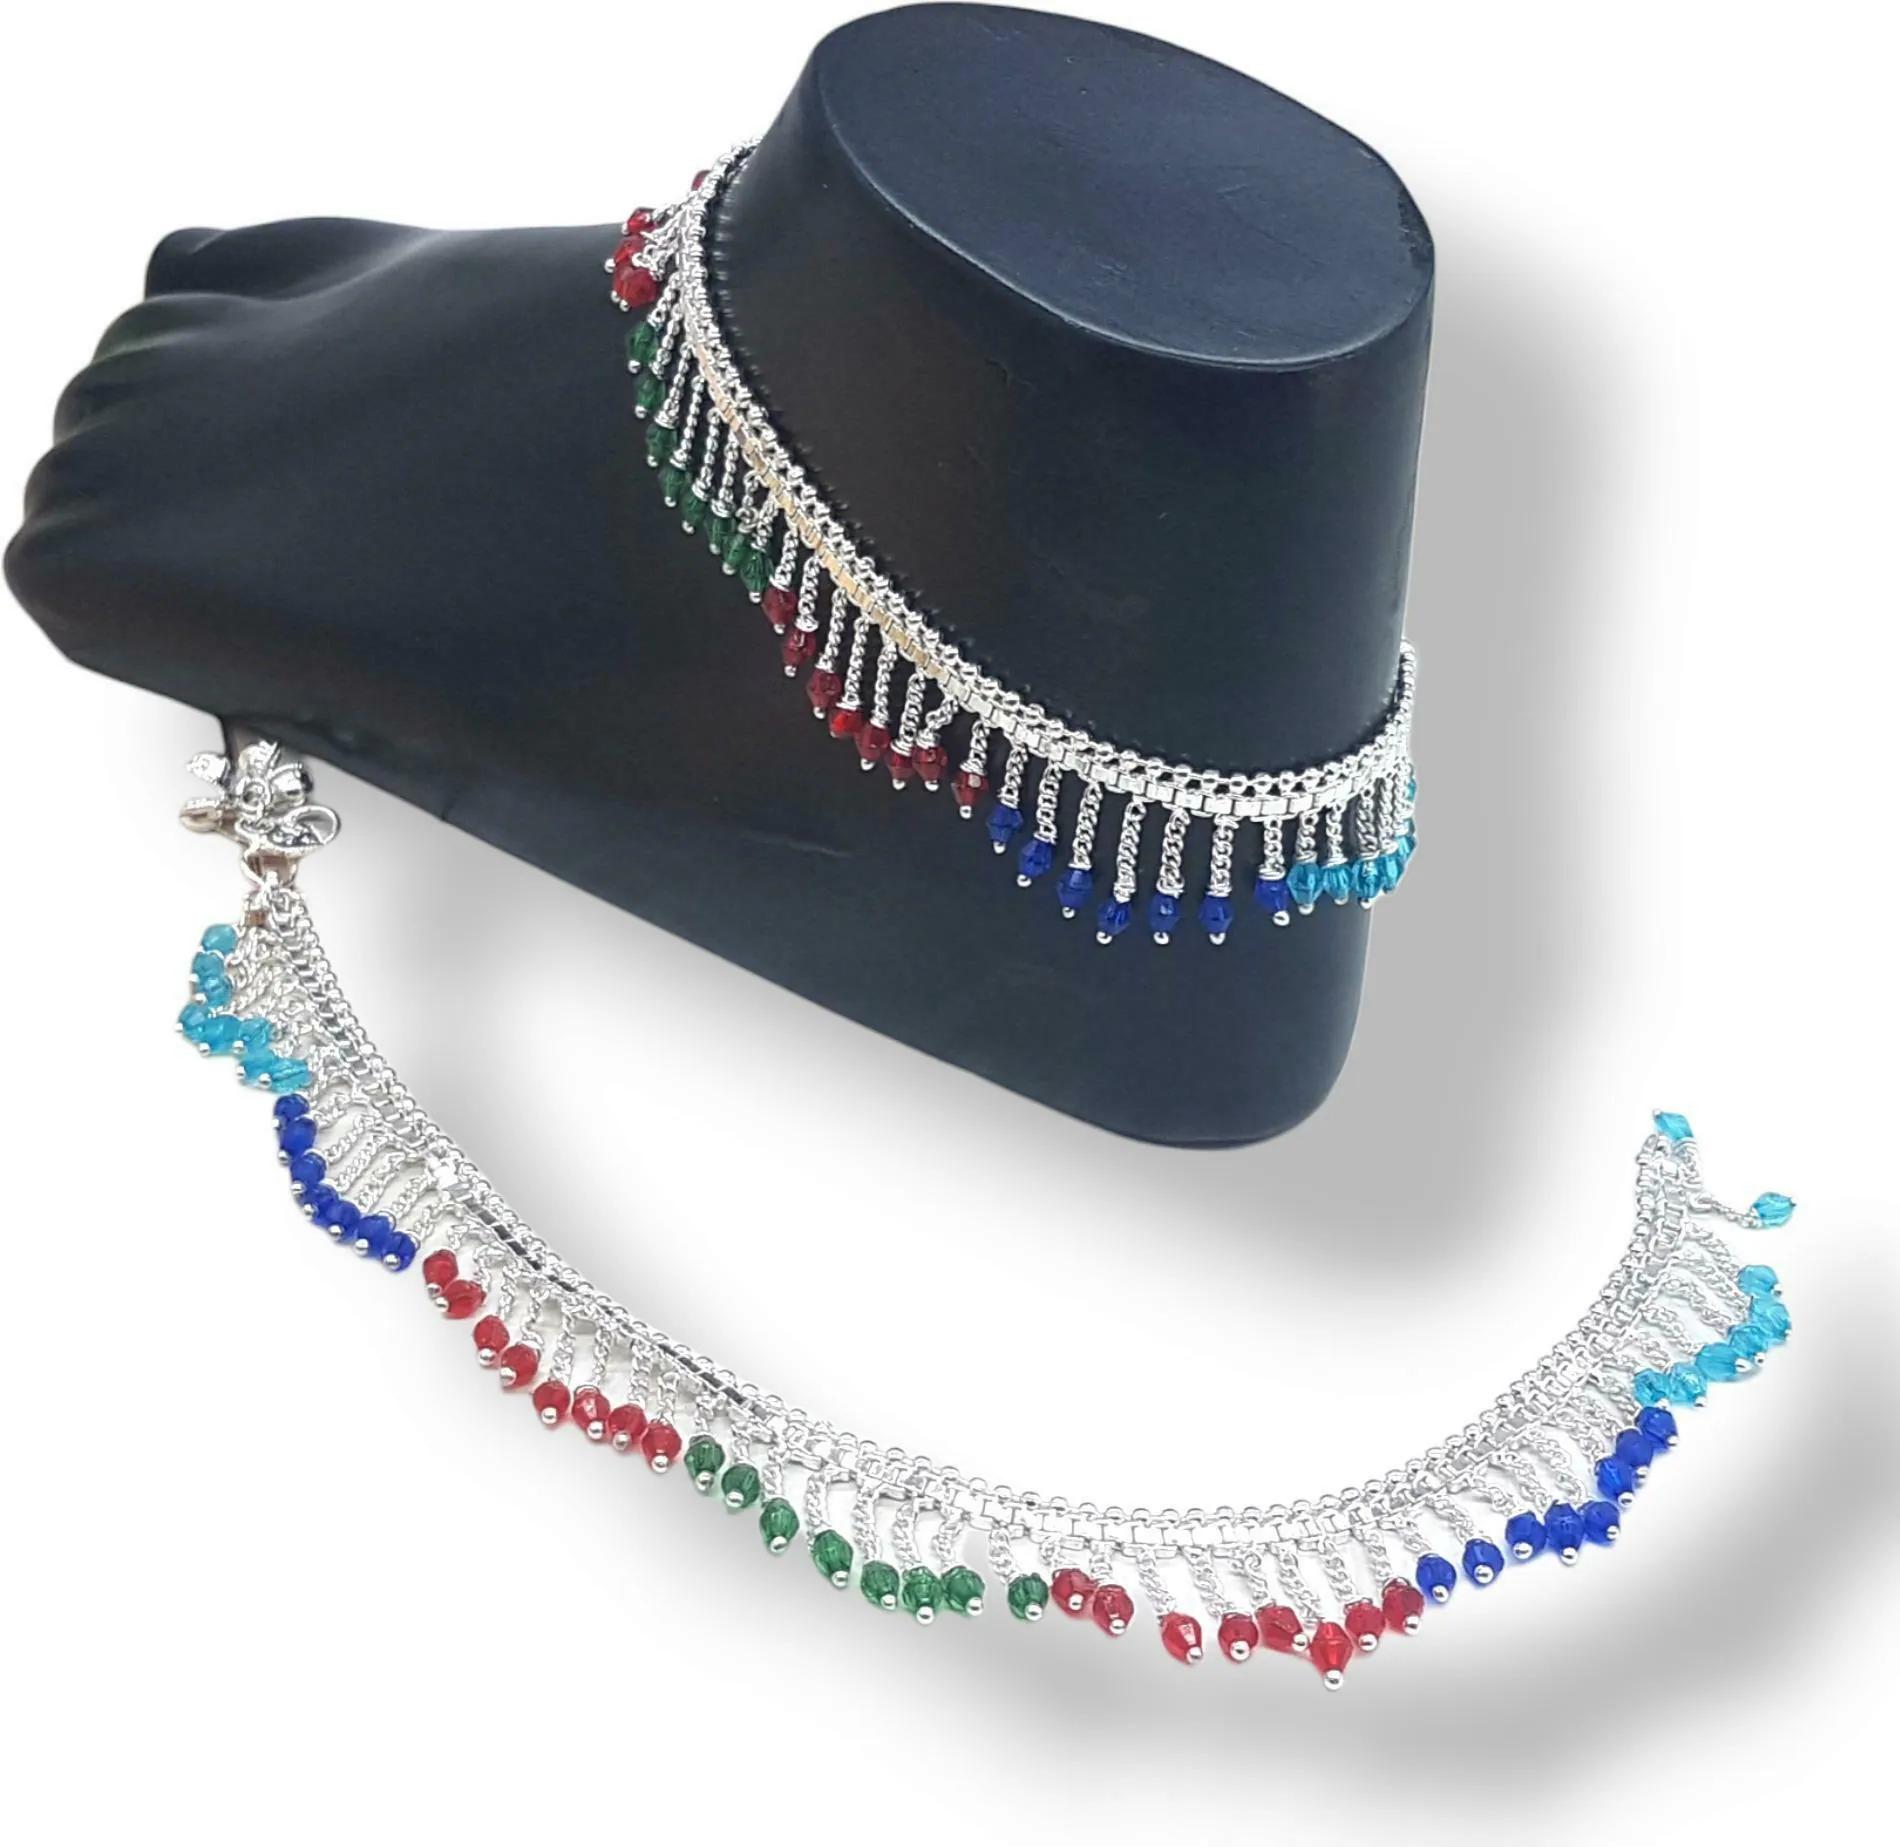
BR Ornaments Shimmering Bejeweled Women Anklets & Toe Rings Alloy Anklet (Pack of 2)
Type: Anklet
Brand: BR Ornaments
Price: Rs. 319
 This silver anklet looks good with all indian outfitsor traditional outfits suitable girls and women of all ages. grab this pair of anklets, you will feel stylish ankle and shining silver anklet will make beautiful, you must buy the sns traders anklets you will never go wrong with the latest design, fancy anklets in silver jewellery.